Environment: real
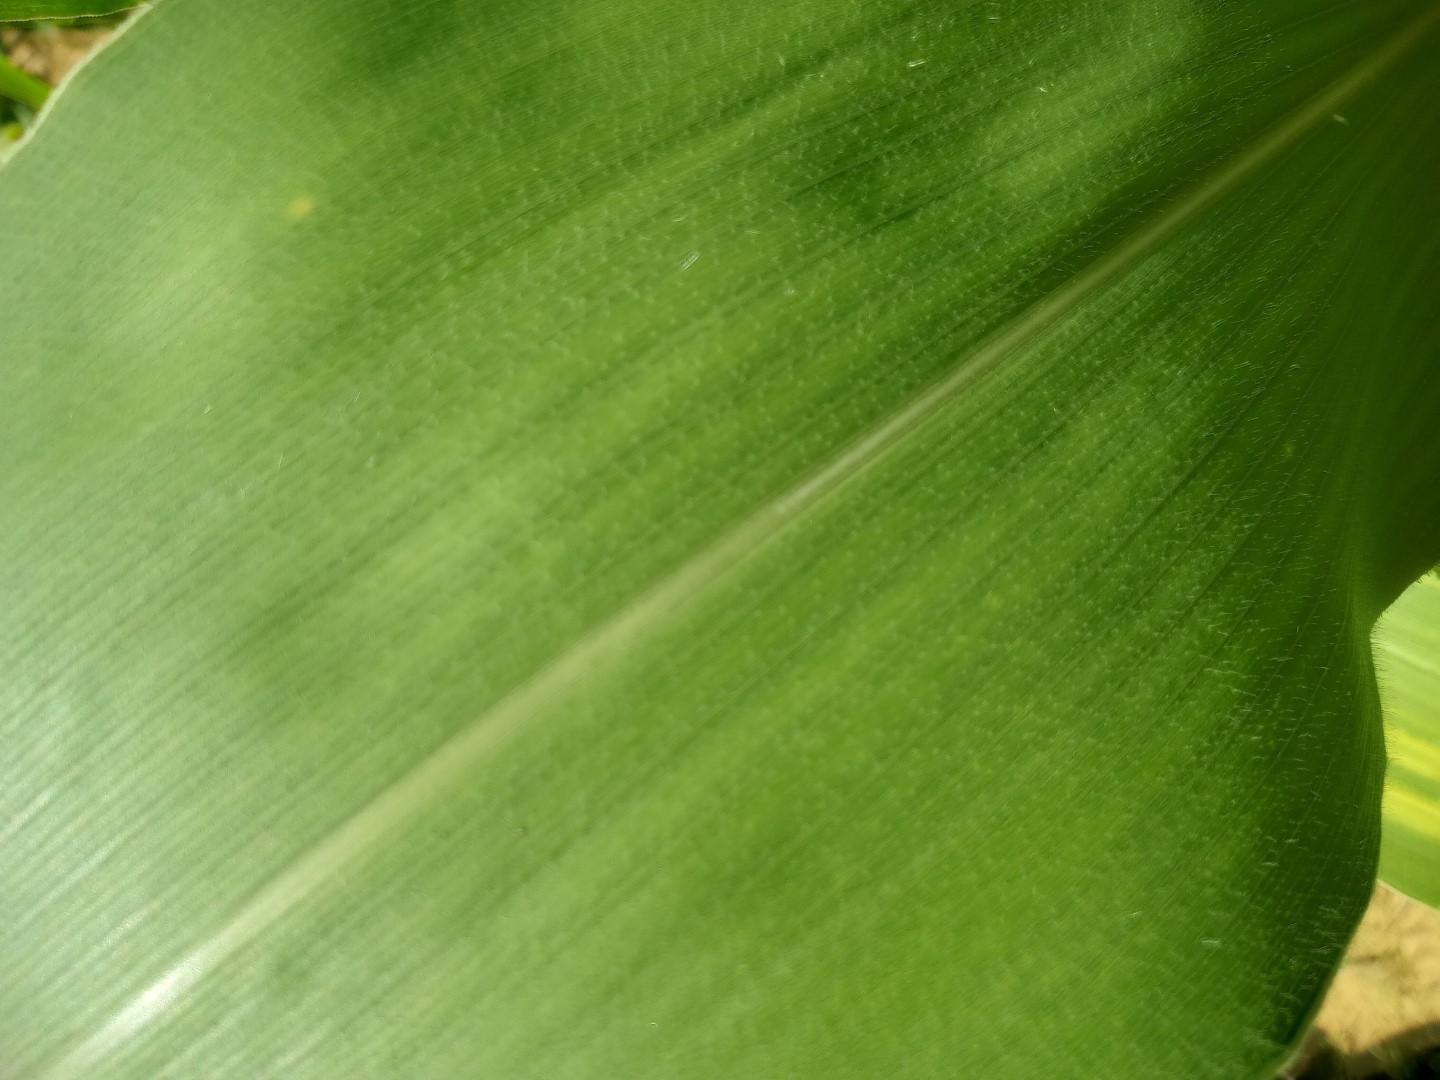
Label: healthy